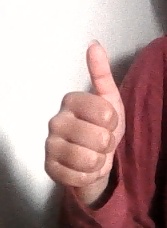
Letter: aleff